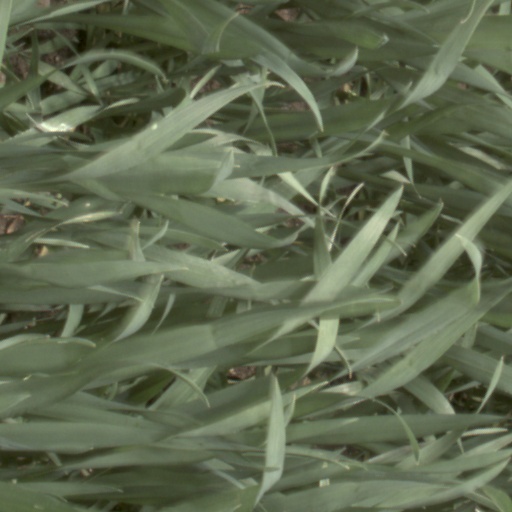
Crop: wheat